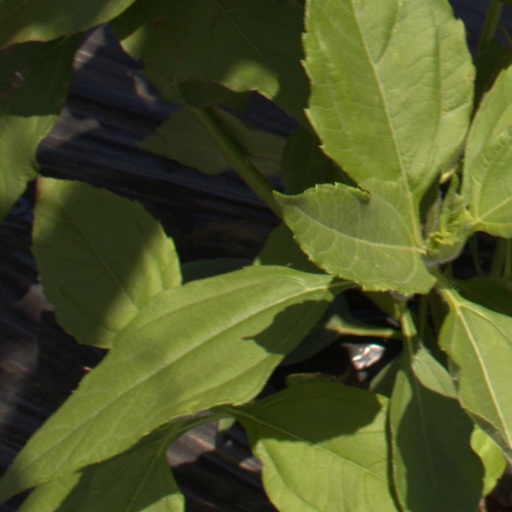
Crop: Jerusalem artichoke